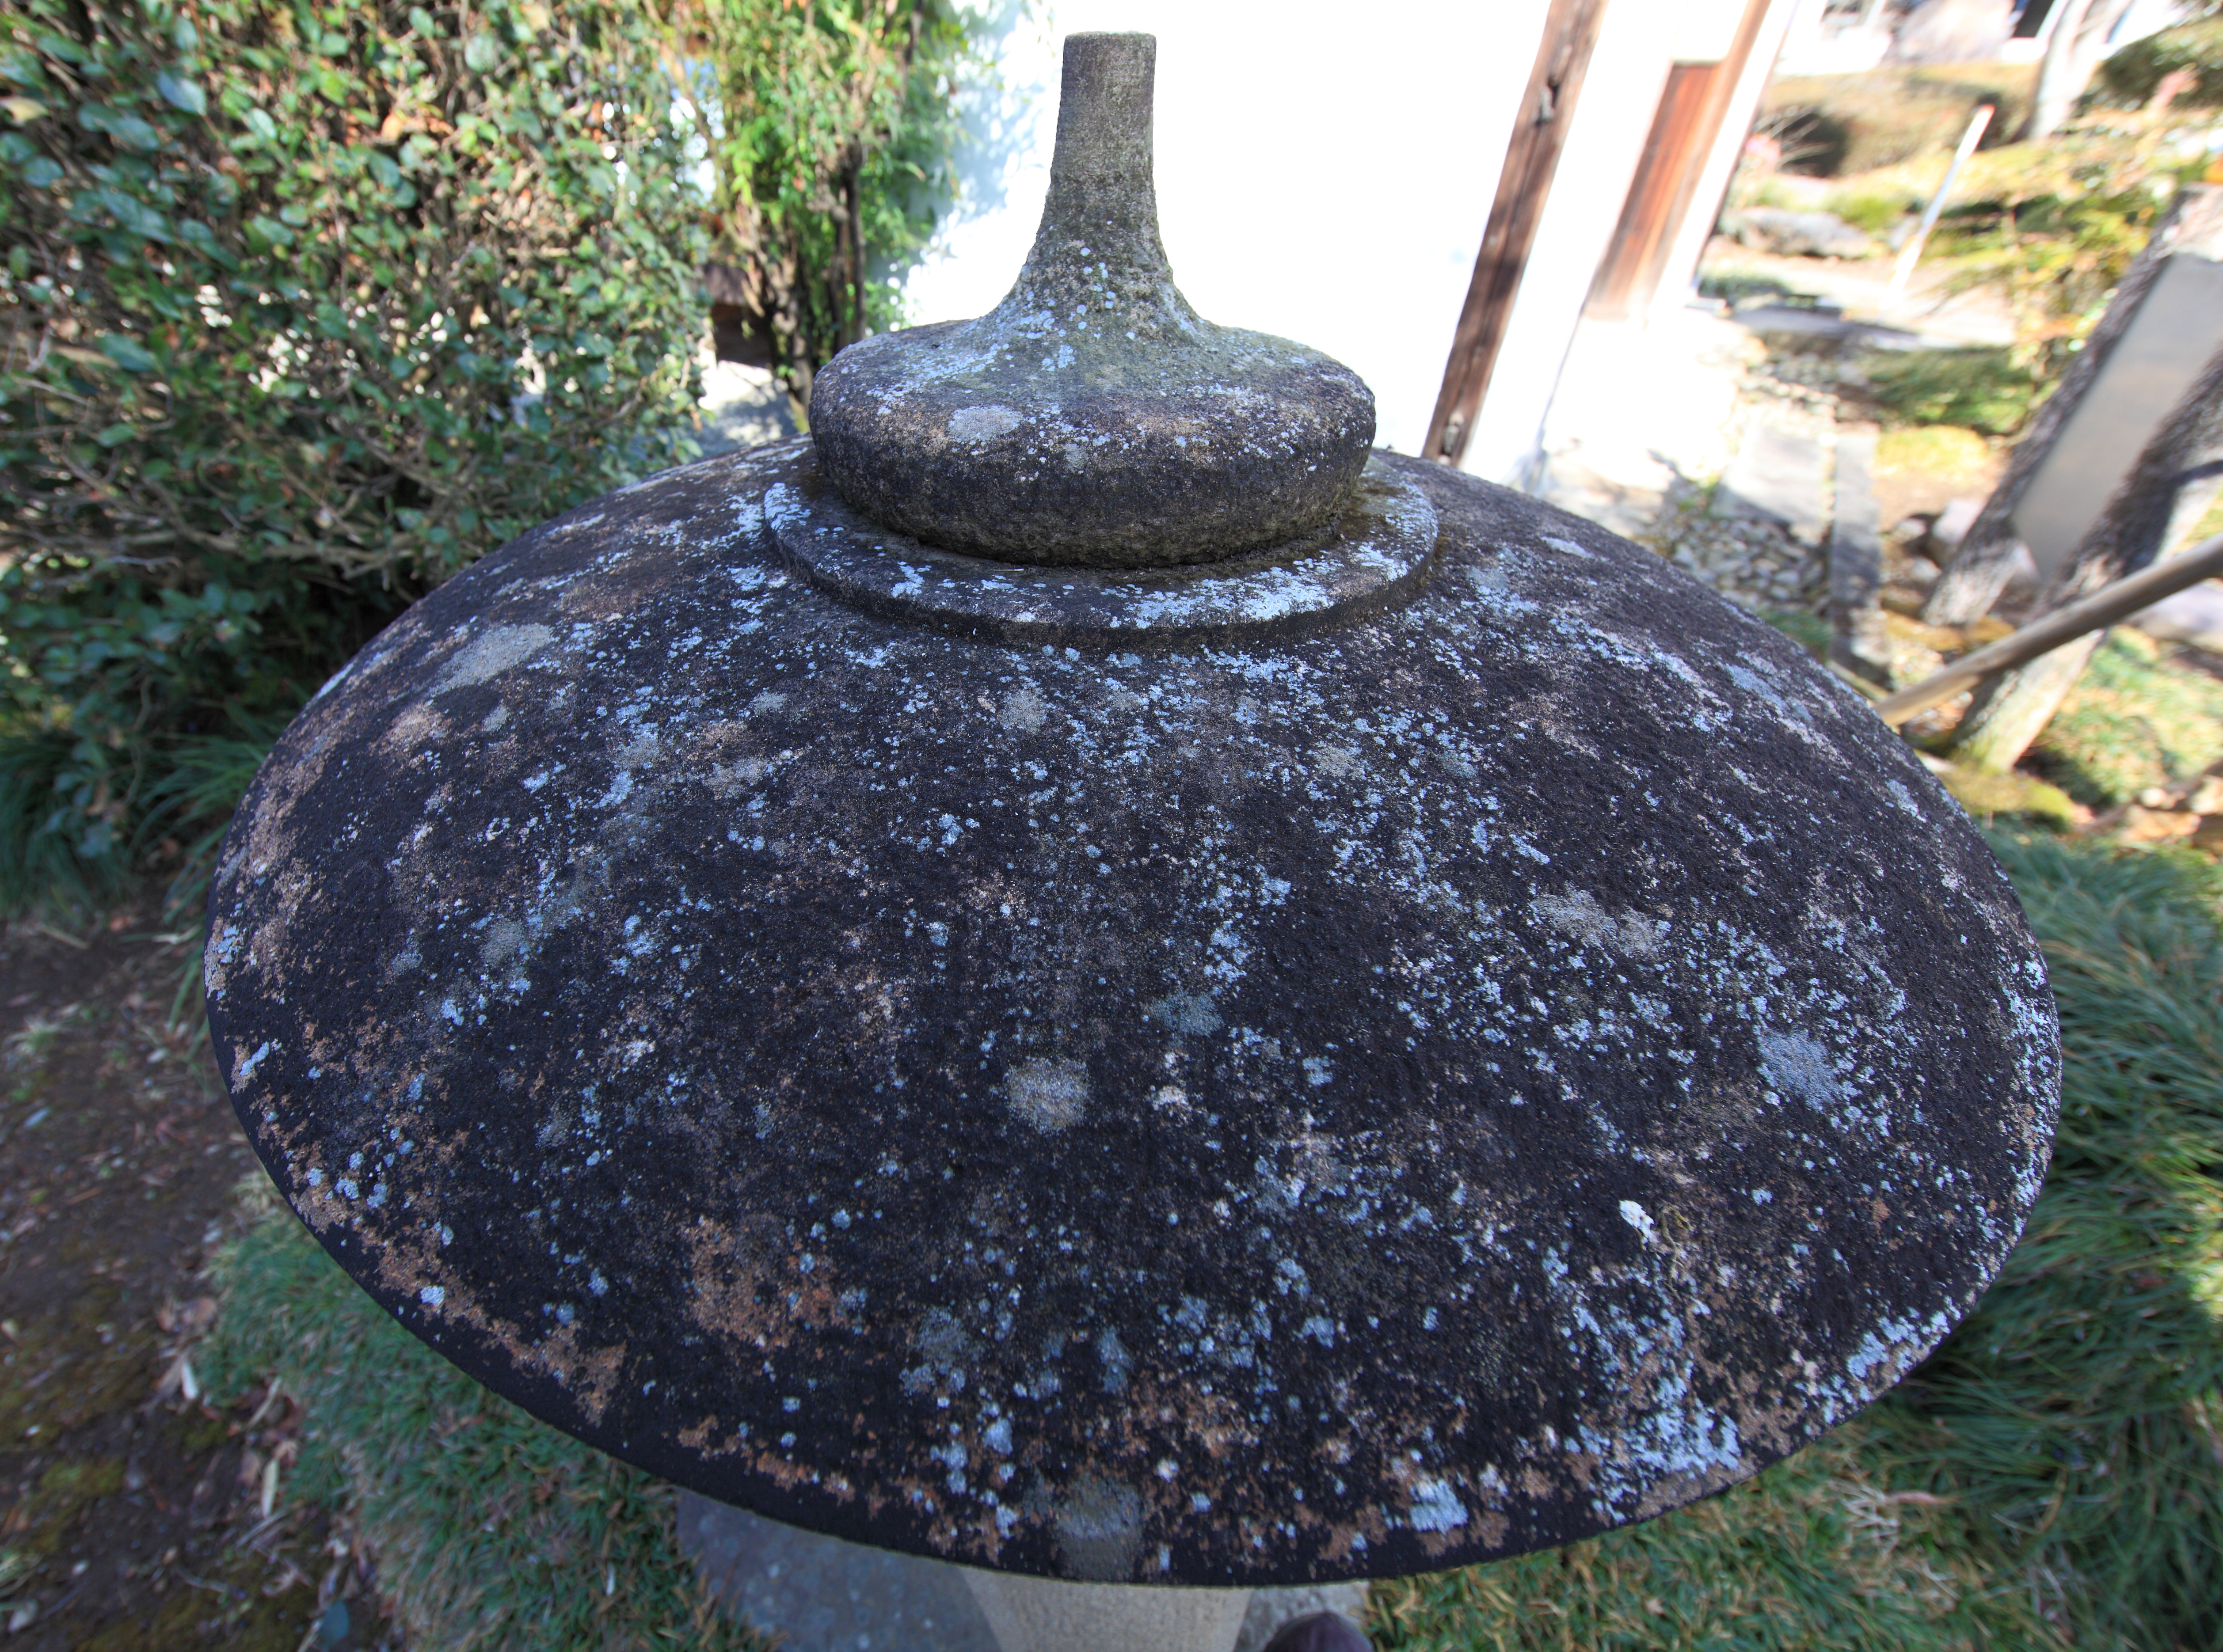
lantern, high, garden, lighting, japanese, fountain, 5d, style, iron, hires, markii, water feature, hi, res, resolution, gunma, takasaki, shimodatei, man made object